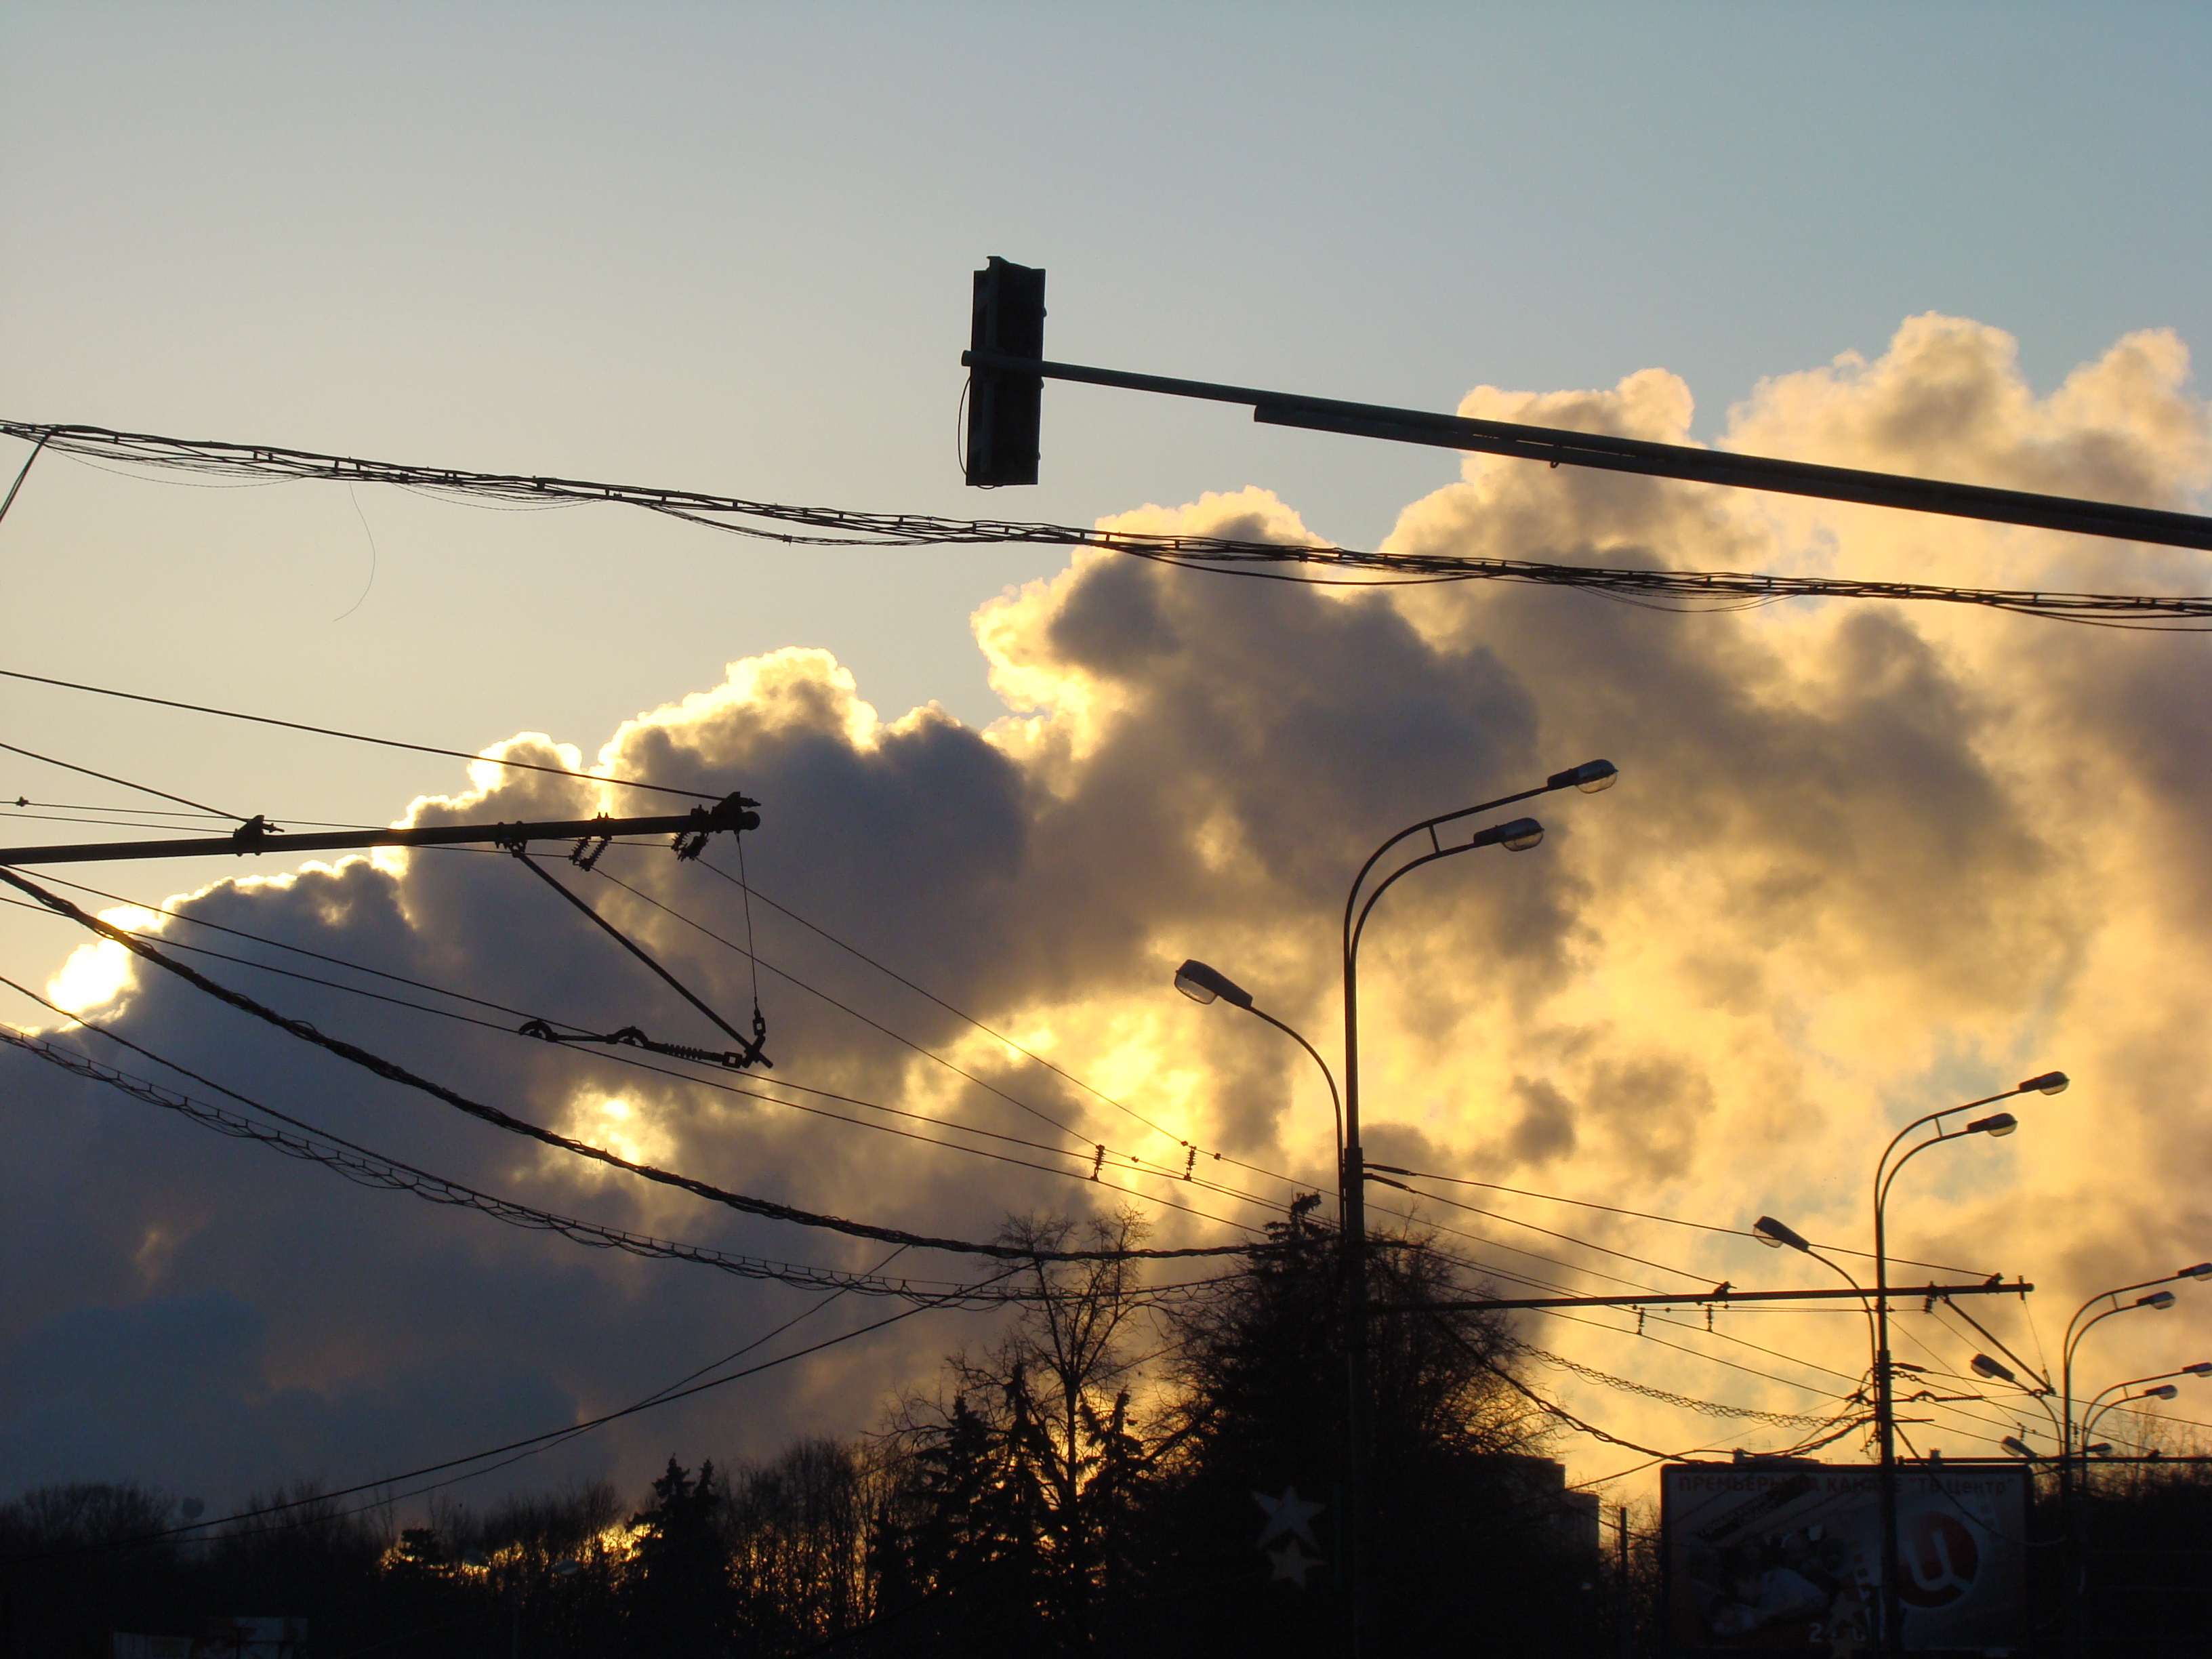
winter, light, cloud, sky, sun, sunrise, sunset, sunlight, morning, wind, dawn, city, cityscape, dusk, evening, street light, electricity, lighting, cool image, sony, moscow, russia, cityscapes, moskau, moscou, dsc, h9, dsch9, atmosphere of earth, electrical supply, overhead power line